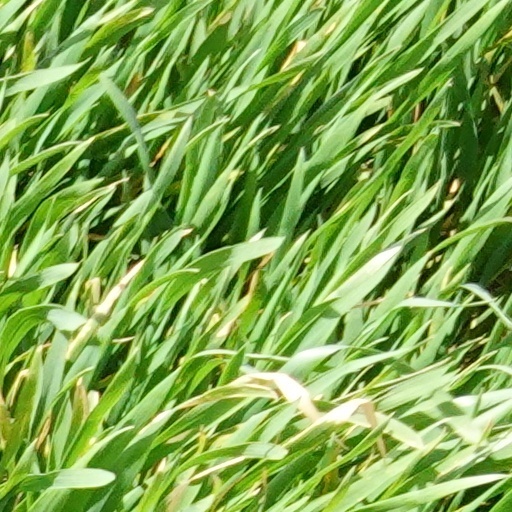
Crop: wheat